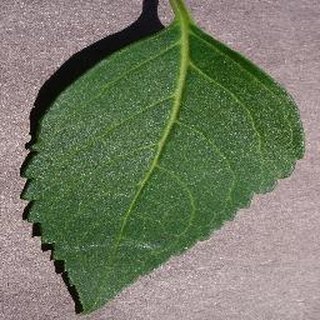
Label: healthy_cherry